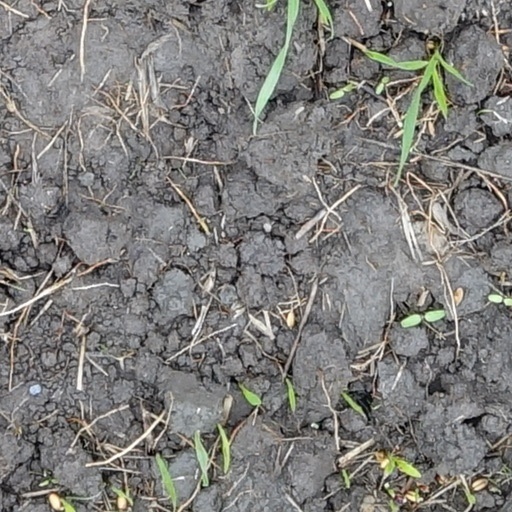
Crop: wheat